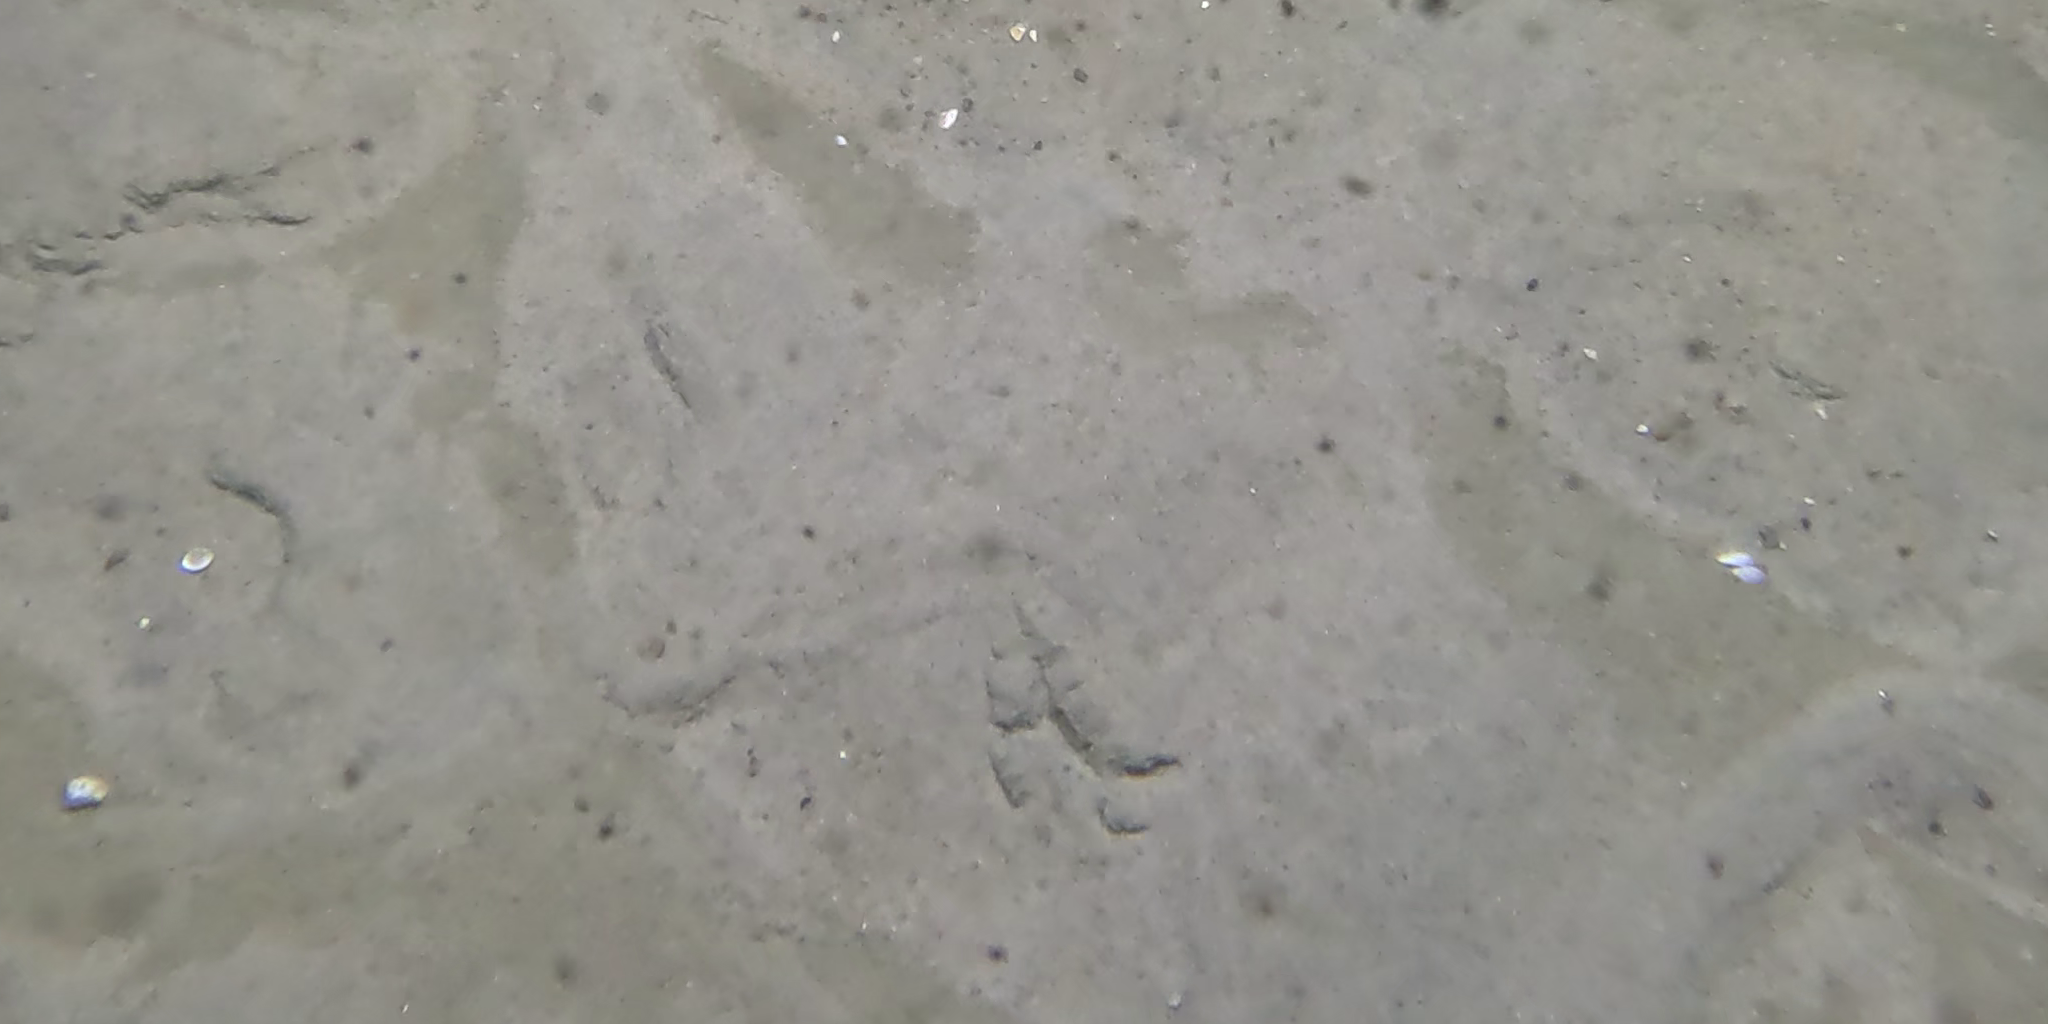
Seabed habitat: sand